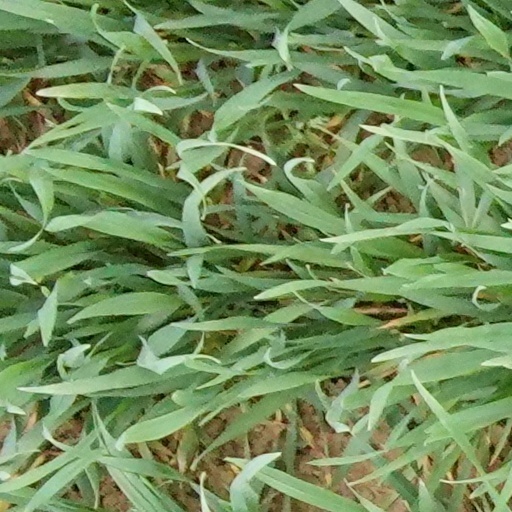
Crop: wheat